John L. Canley

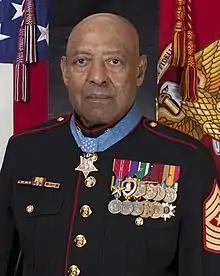
Canley in 2018

John Lee Canley (20 December 1937 – 11 May 2022) was a United States Marine and a recipient of the United States military's highest award for valor, the Medal of Honor, for his actions in January/February 1968 during the Battle of Huế. At the time of this action Canley was a gunnery sergeant with Company A, 1st Battalion, 1st Marines. Canley was originally awarded the Navy Cross but this was upgraded to the Medal of Honor, which was presented on 17 October 2018. The Expeditionary Sea Base "USS John L. Canley" (ESB-6) is named for him.